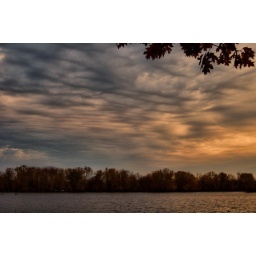
As always I seem to be blessed with some sort of fantastic sky above the river towards dusk.